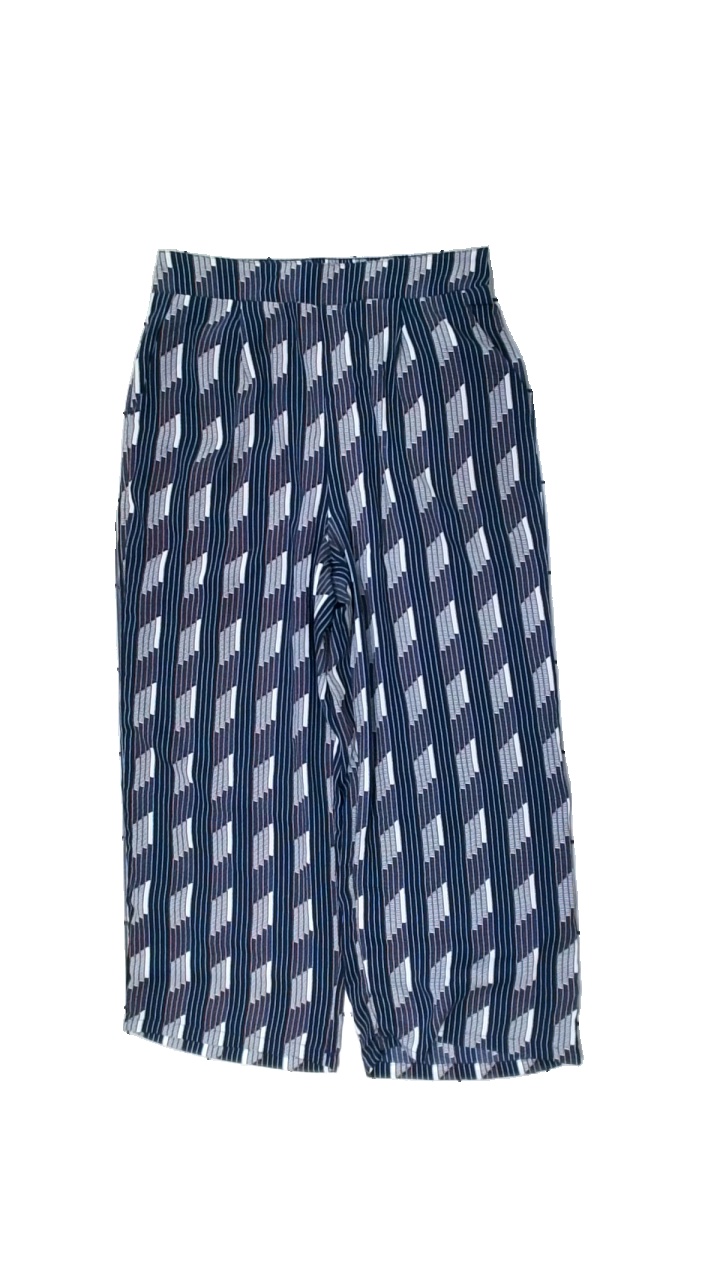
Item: Trousers (Ladies)
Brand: Minus
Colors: Blue, White, Orange
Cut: Loose
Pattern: Other
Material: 73% polyester, 27% cotton
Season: Spring
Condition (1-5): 5
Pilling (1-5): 5
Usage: Reuse
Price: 100-150